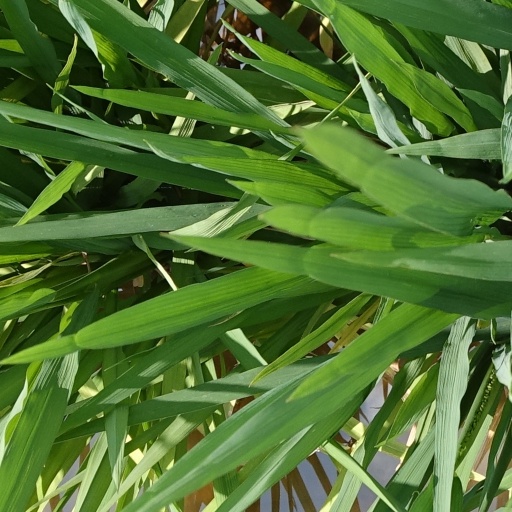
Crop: rice